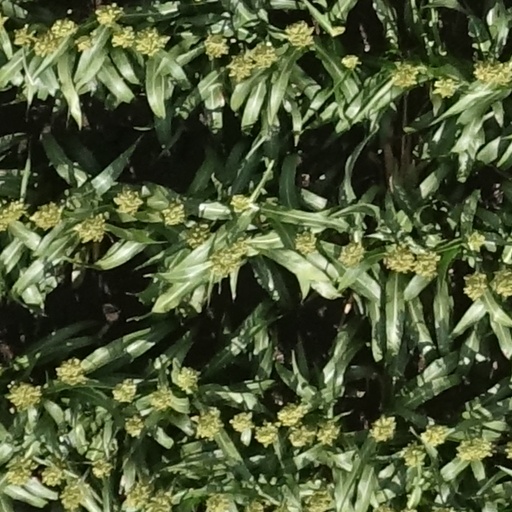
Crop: sorghum